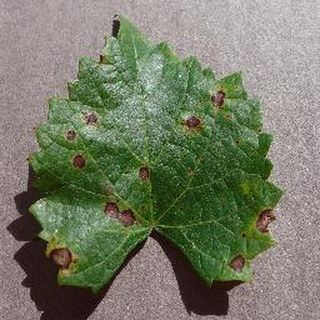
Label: grape_black_rot